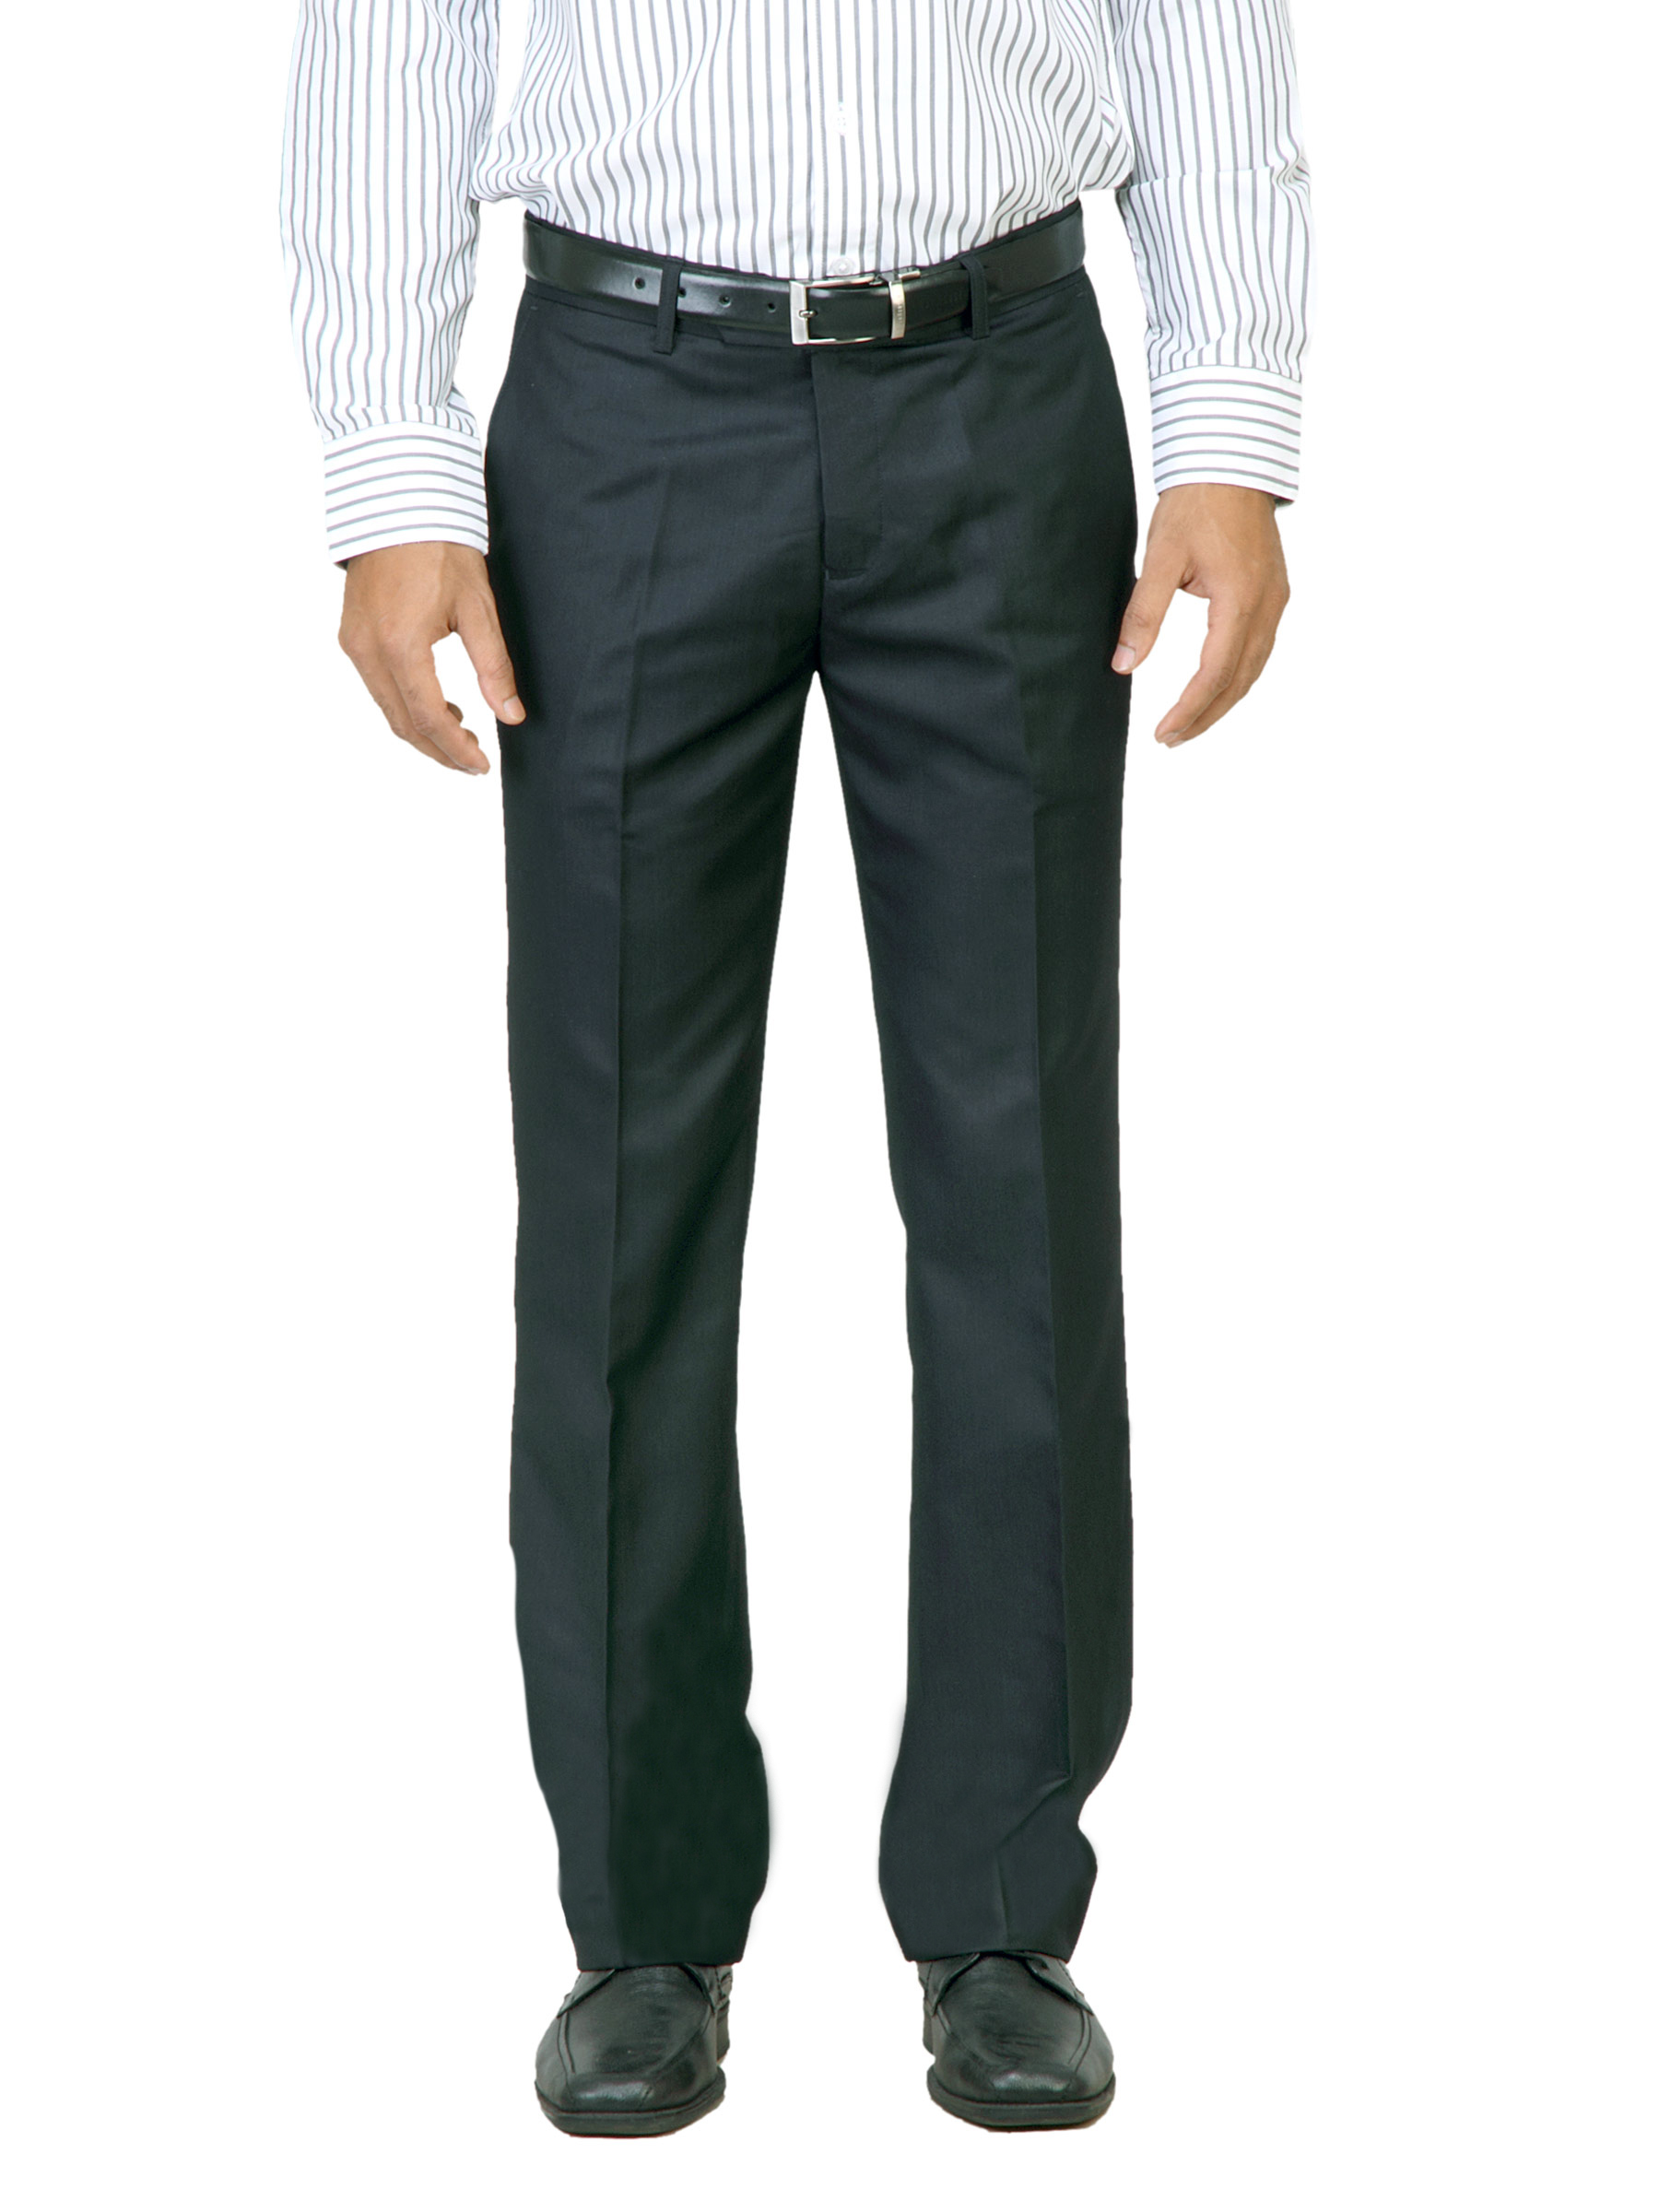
Genesis Men Solid Navy Blue Trousers
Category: Apparel / Bottomwear / Trousers
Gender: Men
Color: Navy Blue
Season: Fall 2011
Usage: Formal